Jimmy Bennett

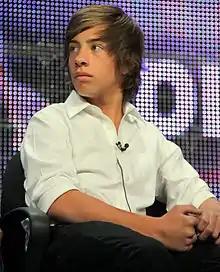
Bennett at the Television Critics Association in 2010

James Michael Bennett (born February 9, 1996) is an American actor. He is known for his roles as a child actor in "Daddy Day Care", "Hostage", "The Amityville Horror", "Poseidon", "Evan Almighty", "Orphan", "Shorts", and as young James T. Kirk in the 2009 film "Star Trek". He also starred on the ABC series "No Ordinary Family" as JJ Powell, a teenager gifted with vast intelligence after a plane crash.